Silver Queen

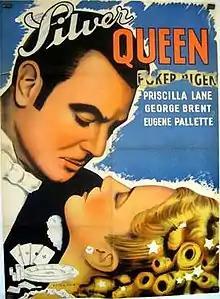
Theatrical poster

Silver Queen is a 1942 American Western film directed by Lloyd Bacon and starring George Brent and Priscilla Lane. The film was nominated for two Academy Awards; one for Best Score and one for Best Art Direction (Ralph Berger, Emile Kuri).